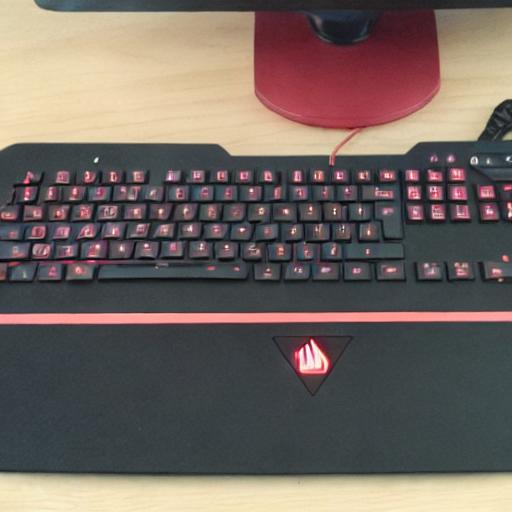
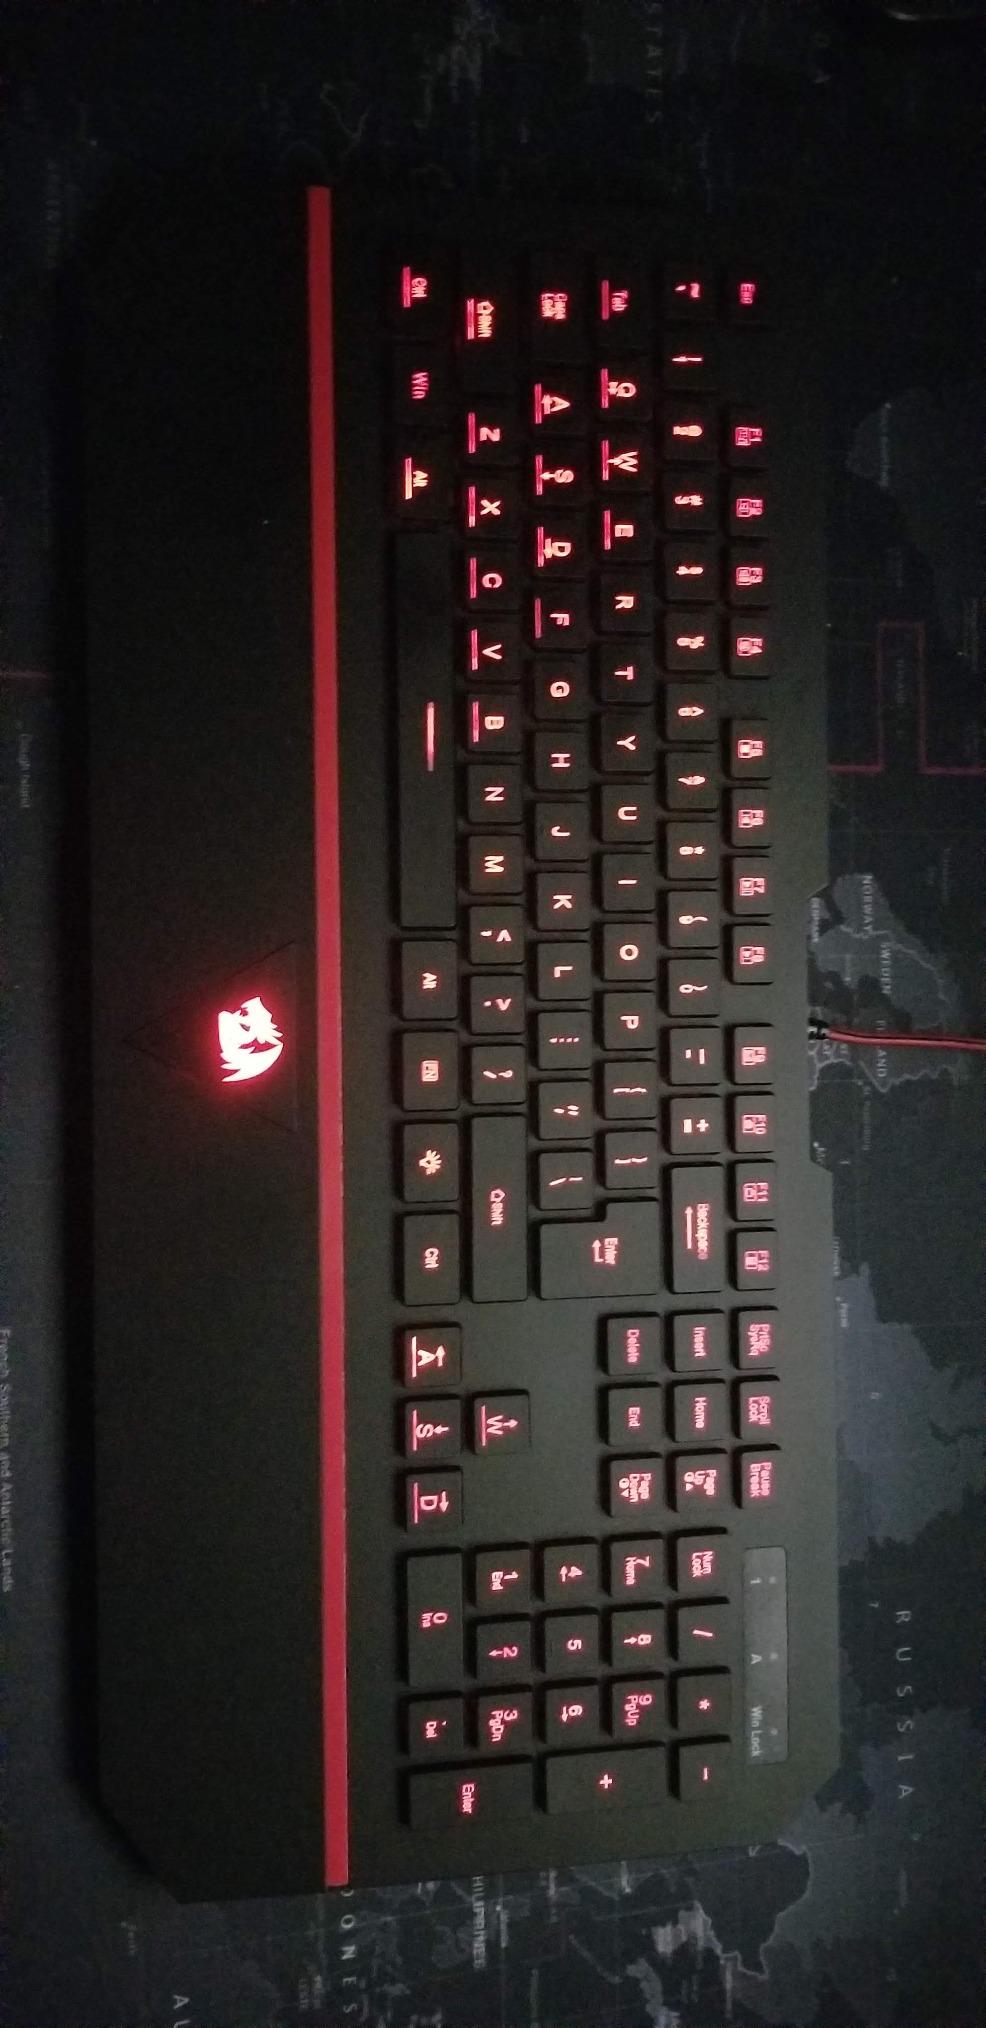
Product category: keyboard
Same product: no